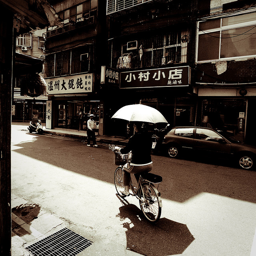
A bicyclist rides with umbrella up while passing through a retail area.
A person with an umbrella is riding a bike down a street.
A cyclist with a parasol rides down the street.
A man in China rides a bicycle and wears an umbrella
A woman holds an umbrella while riding a bike.